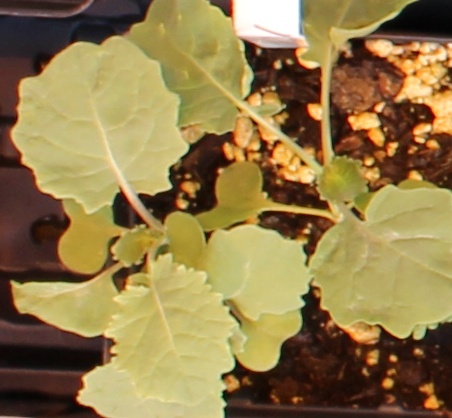
Label: Canola